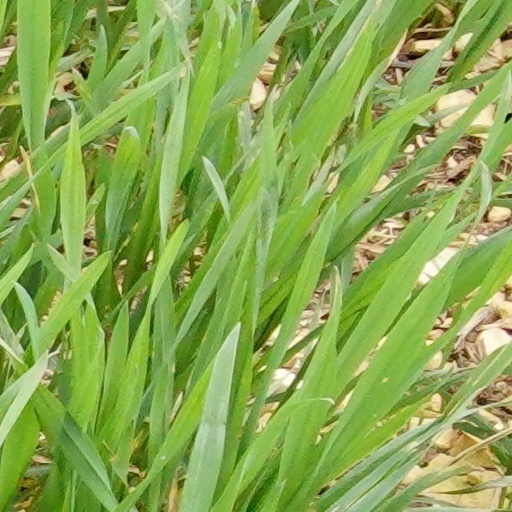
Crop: wheat